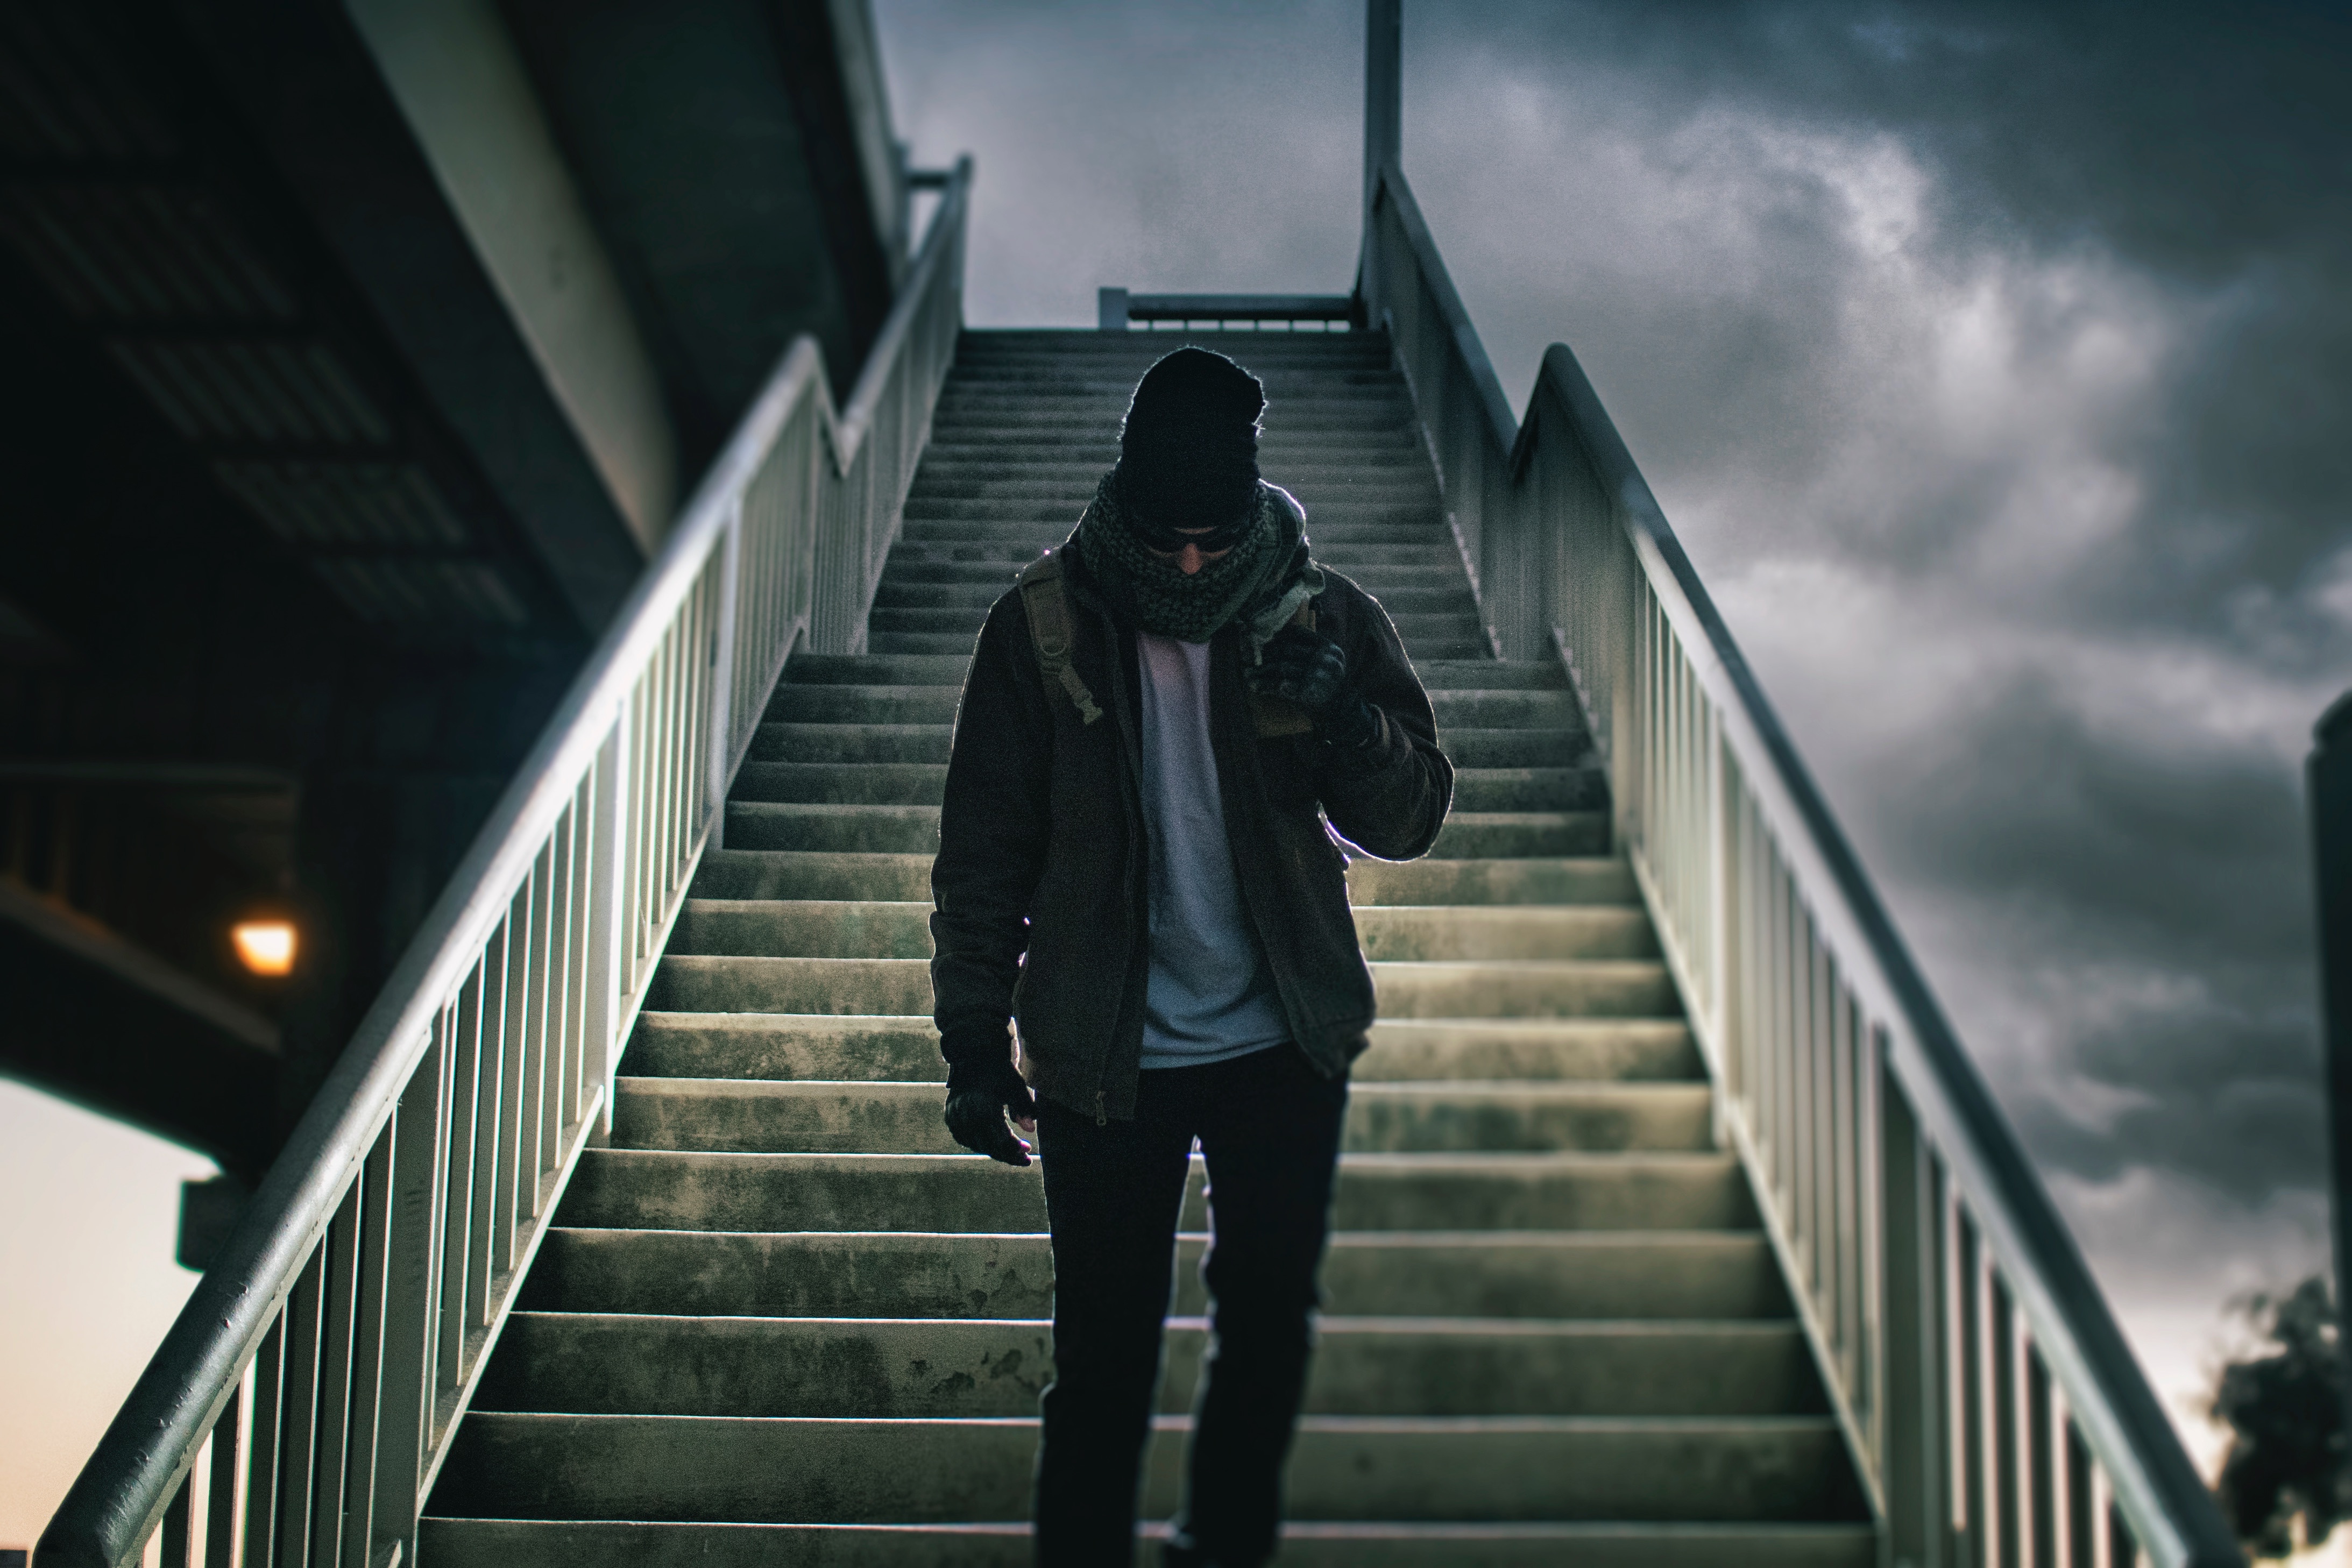
man, light, stair, steps, guy, railing, darkness, black, snapshot, screenshot